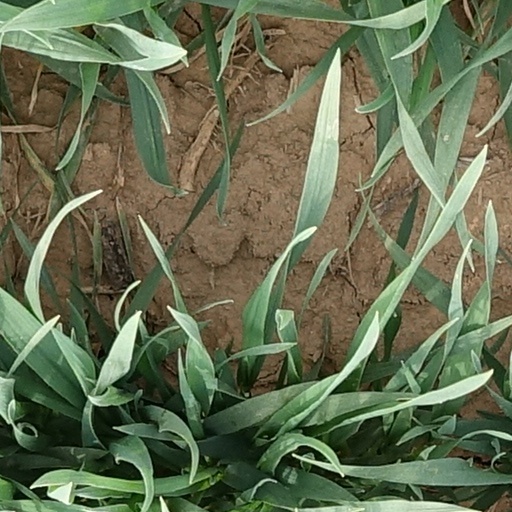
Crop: wheat